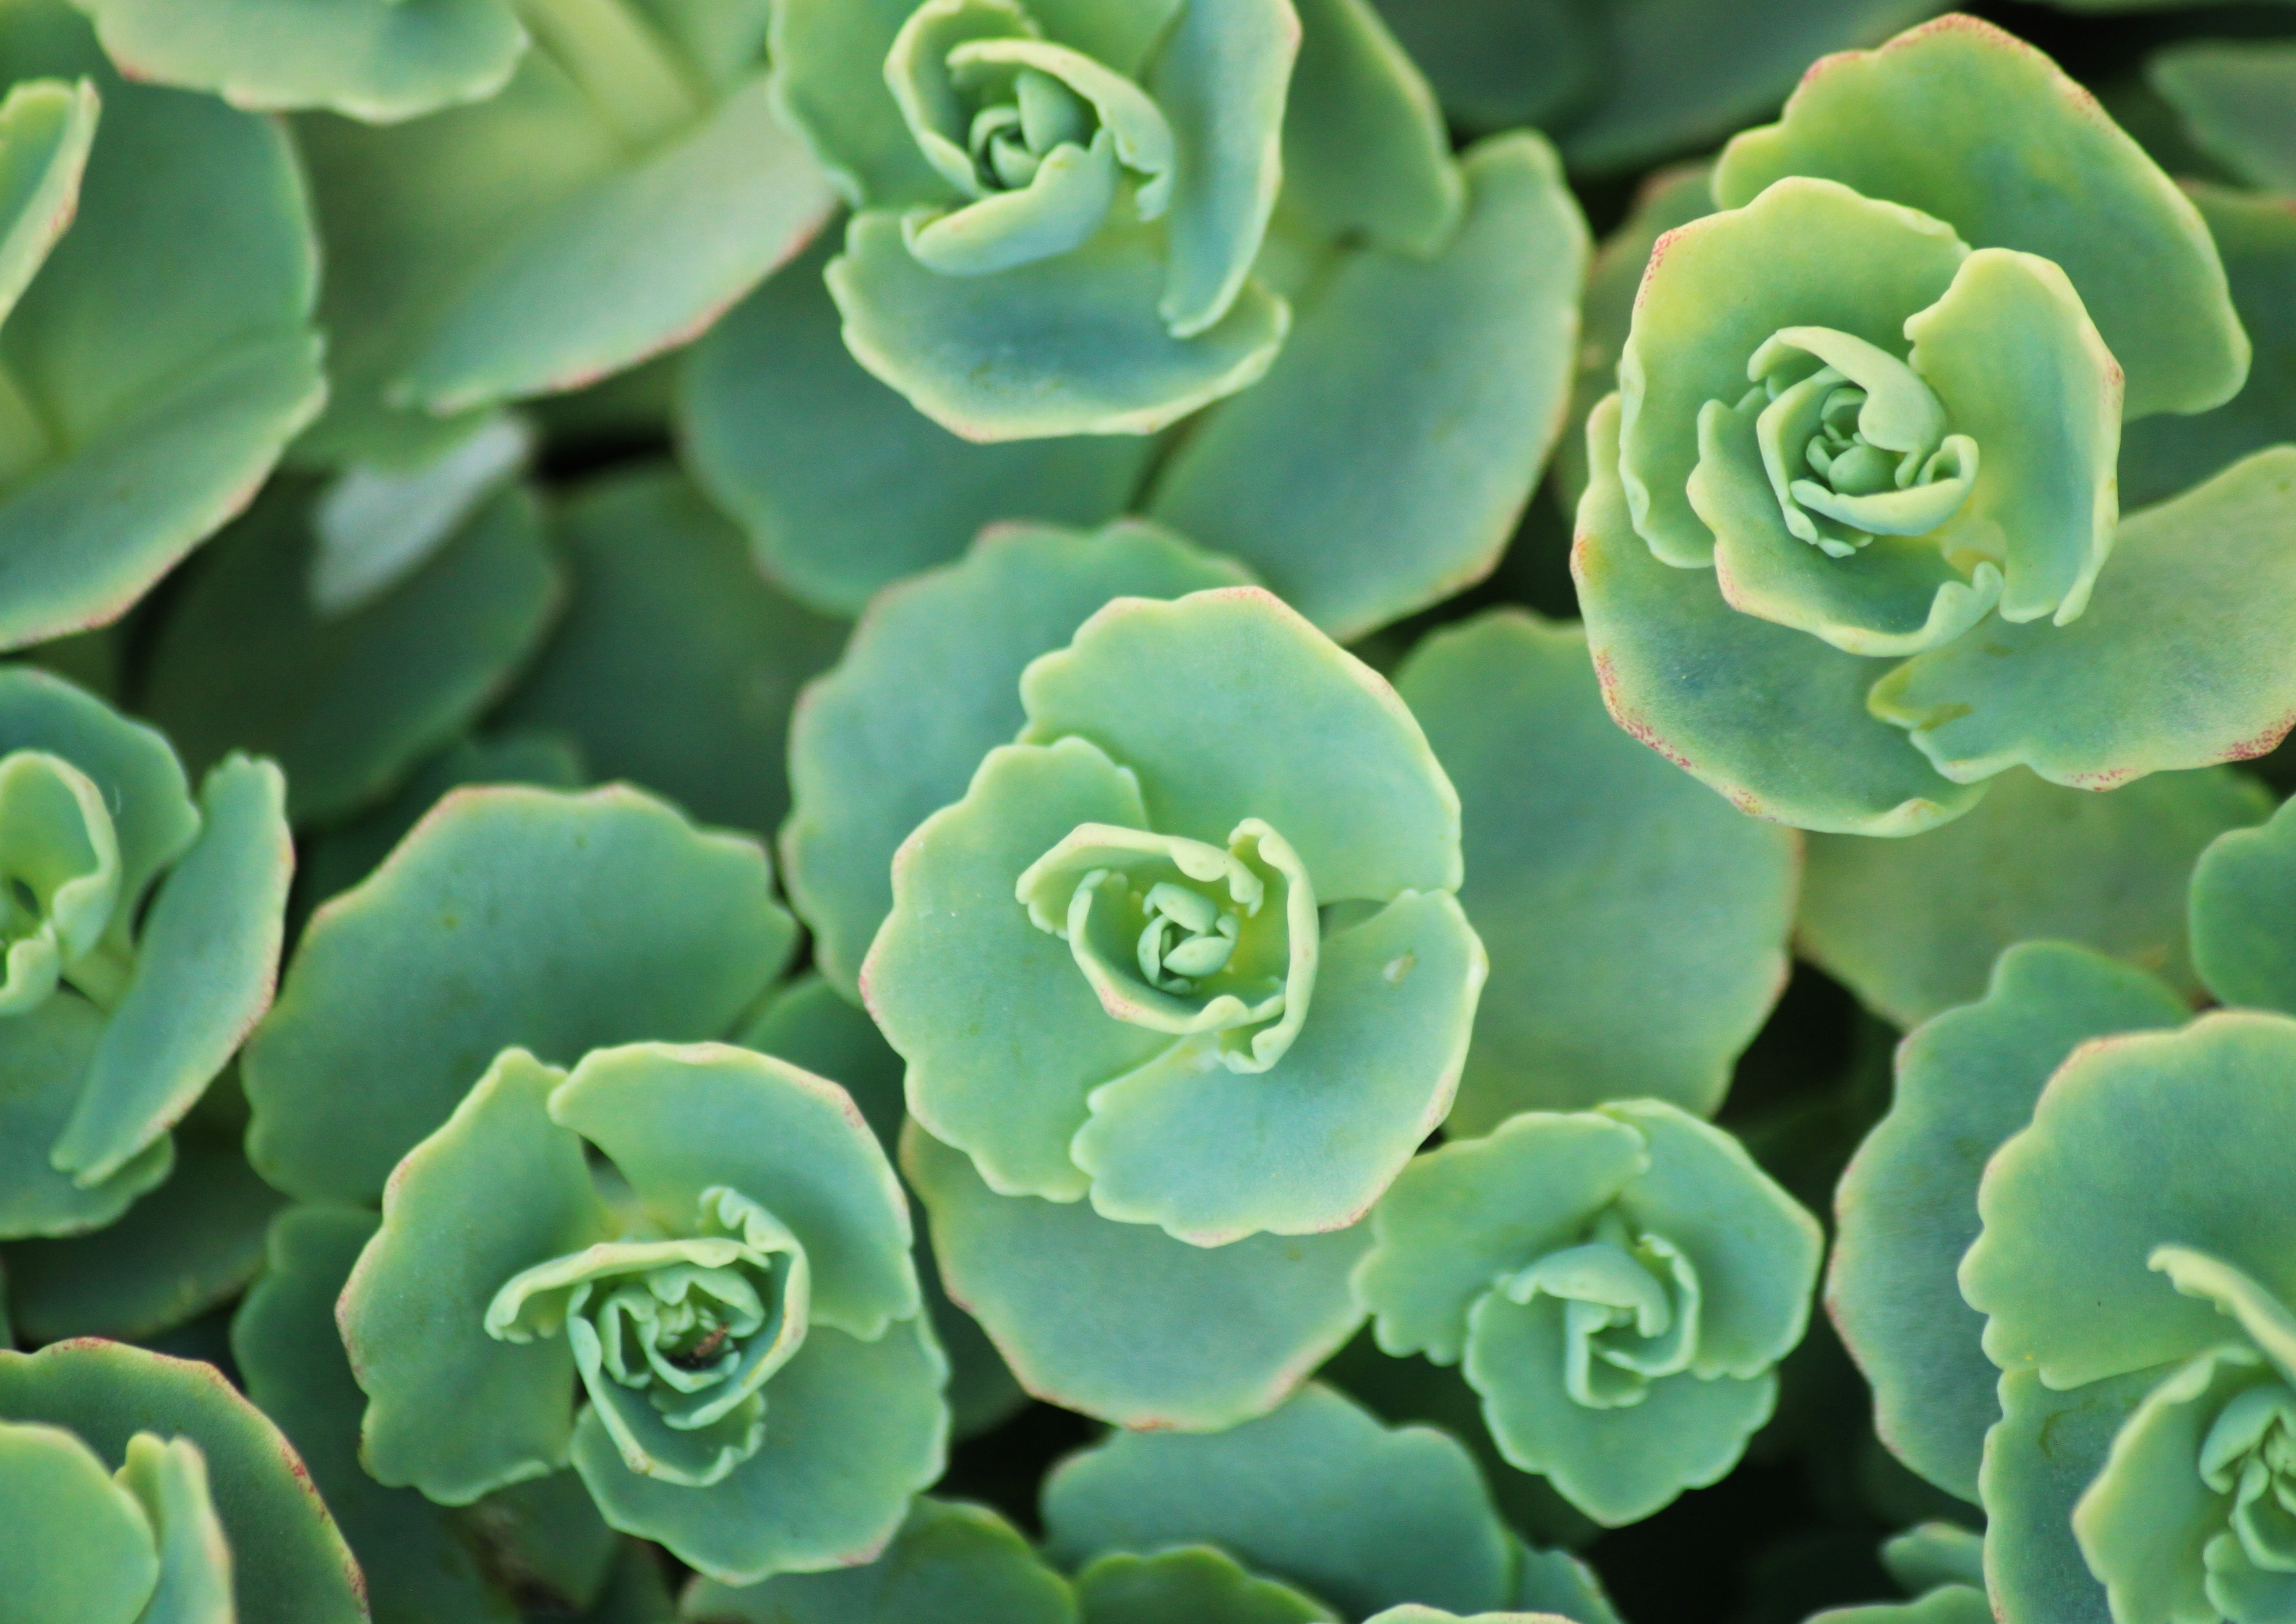
nature, plant, flower, petal, green, macro, botany, succulent, garden, close, flora, green plant, leaves, periwinkle, nursery, sedum, rosette, ornamental plant, garden plant, flowering plant, container plant, thick sheet greenhouse, fat hen, land plant, fettpflanze, leaves shape